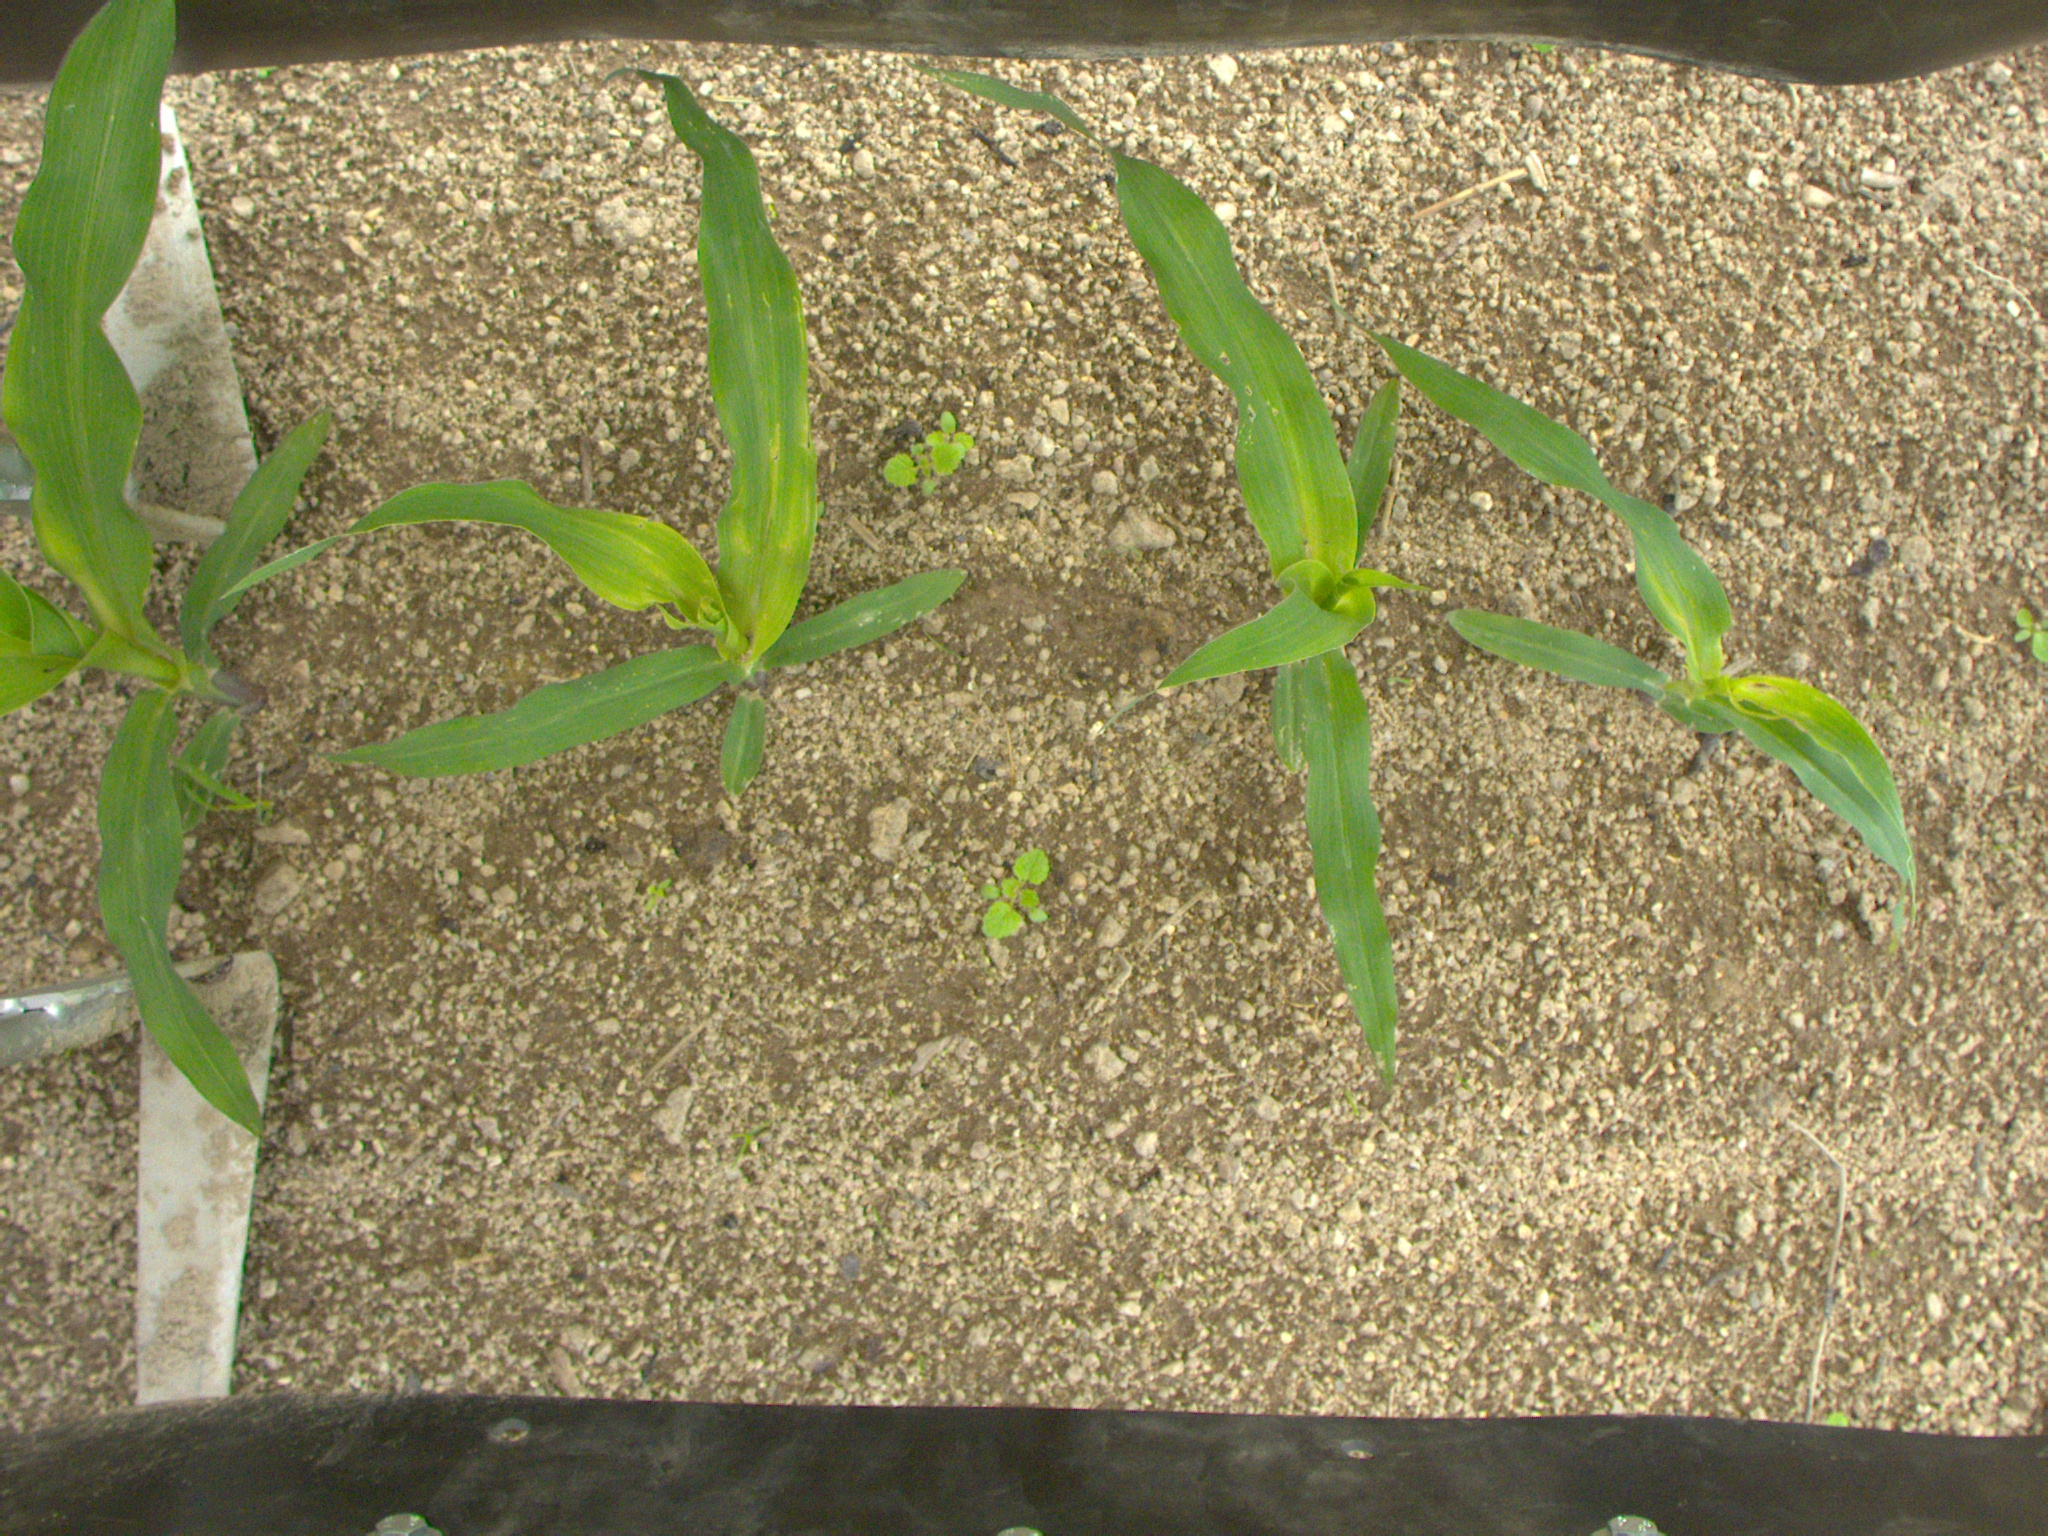
Crop: maize
Objects: maize, maize, maize, maize, stem_maize, stem_maize, stem_maize, stem_maize